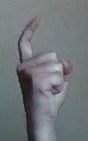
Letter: ra